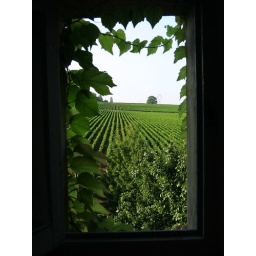
View from my bathroom window at a guesthouse in France